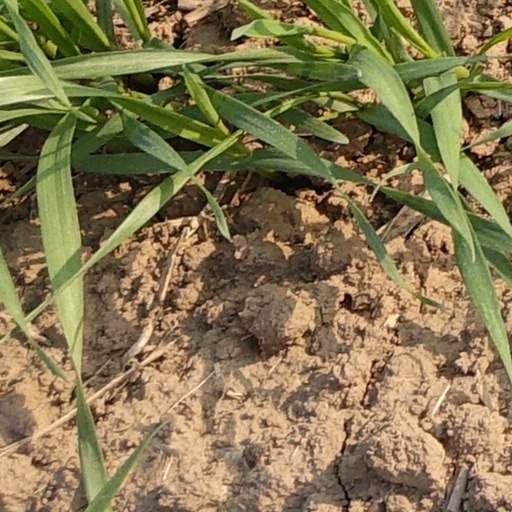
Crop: wheat